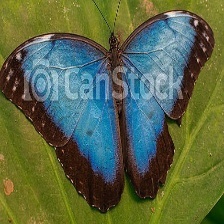
Species: BLUE MORPHO